Joanna I of Naples

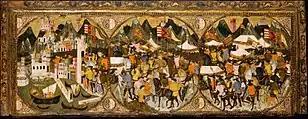
The conquest of Naples by Charles of Durazzo, who defeated the forces of Otto of Brunswick in 1381.

During this time, the Western Schism developed, one of the largest fractures of Christianity in the Middle Ages. Two Popes were elected: Bartolomeo Prignano, Archbishop of Bari (who took the name of Urban VI) and Robert, Cardinal of Geneva (who became Clement VII). The first lived in Rome, the second in Avignon. After some hesitation, Joanna decided for Clement VII and supported him with 50,000 florins. Urban VI for his part encouraged the enemies of Joanna: the King of Hungary, the Duke of Andria and Charles of Durazzo. Being in a critical situation, Joanna appealed to Clement VII, who advised her to use Louis I of Anjou in her favor. France and Avignon counted on Naples to give them a foothold in Italy, if it came to resolving the schism by force. However, for Joanna, the main factor of her support to Clement VII was Urban VI's attempts to take Naples away from her and to cede part of her Kingdom to his nephew, Francesco Prignano. On 11 May 1380 Urban VI declared her a heretic and her Kingdom, a papal fief, to be forfeit and bestowed it upon Charles of Durazzo.